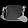
Label: Bag